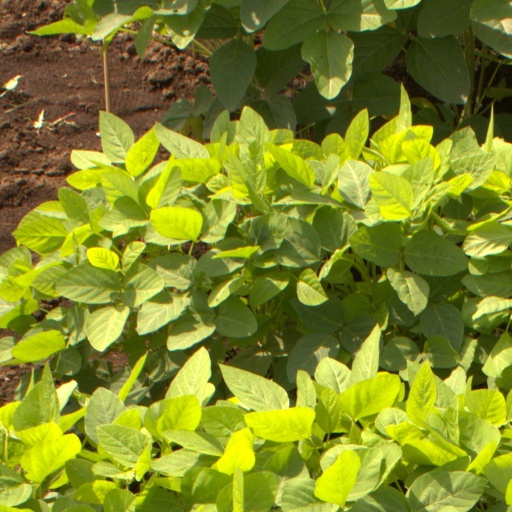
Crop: soybean